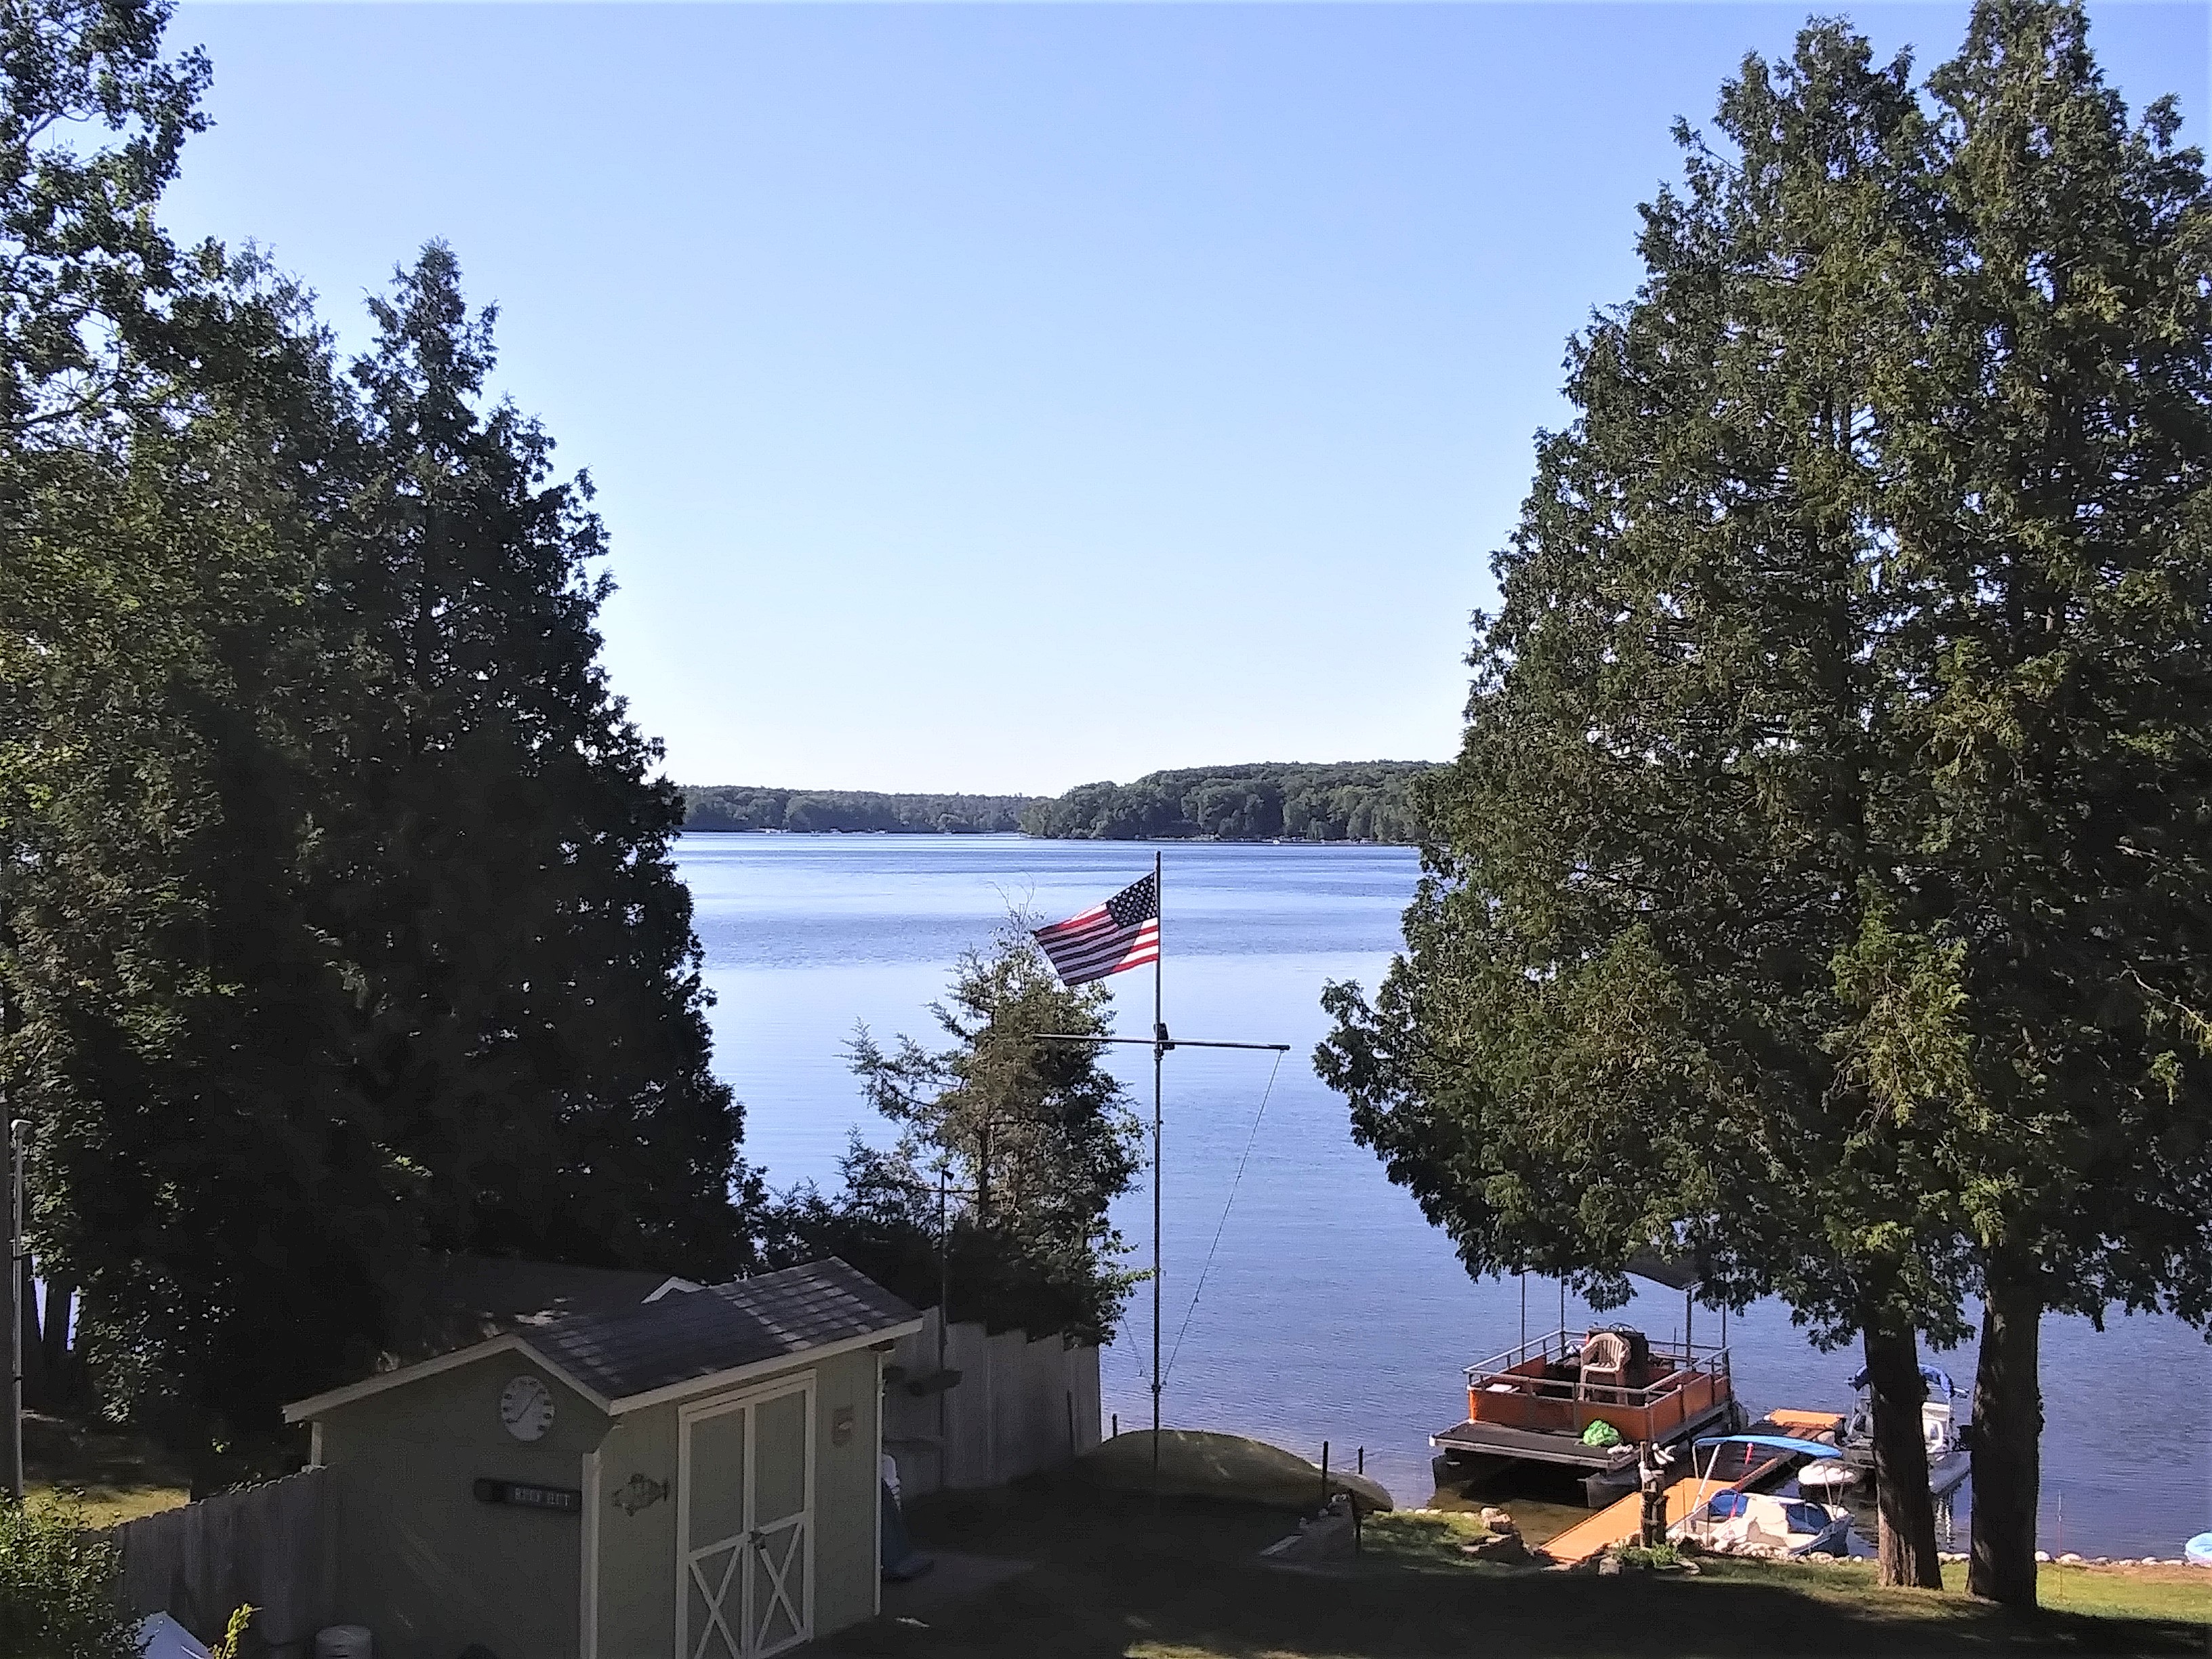
sky, tree, water, property, lake, wilderness, shore, river, waterway, sound, bay, cottage, sea, inlet, vacation, house, home, coast, real estate, cloud, plant, bank, coastal and oceanic landforms, loch, reservoir, channel, vehicle, tourism, mountain, state park